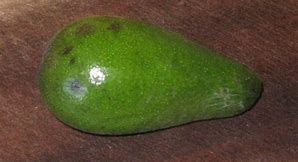
Label: Avocado